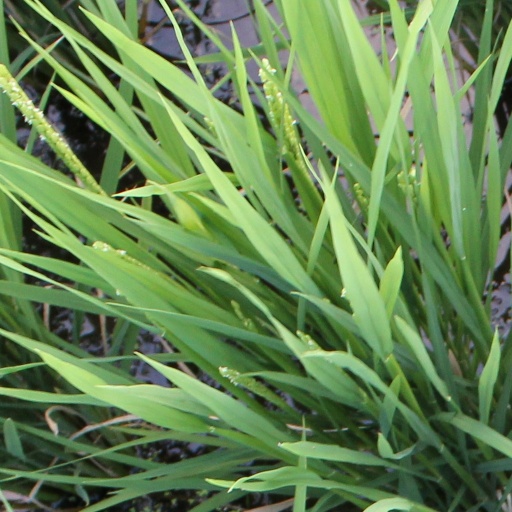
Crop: rice